Cuéllar Castle

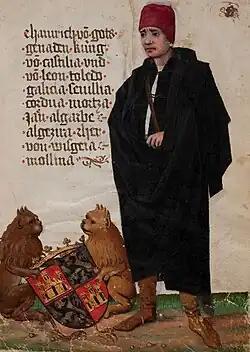
Henry IV

On 23 July 1433, John II granted the town of Cuéllar to Constable Álvaro de Luna, who swore an oath of homage to its inhabitants on 3 October of the same year. The following year he still held the title of Lord of Cuéllar. Curiously, on 24 October of the same year, 1433, Don Fadrique de Luna, son of Martín I of Sicily, handed over the lordship of Cuéllar to his sister Violante de Aragón, so that there were two lords of the town at the same time. This anomaly can only have one explanation: Don Fadrique would have fallen out of favour with the king as early as July 1433 and dispossessed him of the villa, giving it to Álvaro de Luna; renegade, Don Fadrique, considering his lordship in danger, ceded it to his sister Violante, and so we find both lords at the same time.